Iconography of Charlemagne

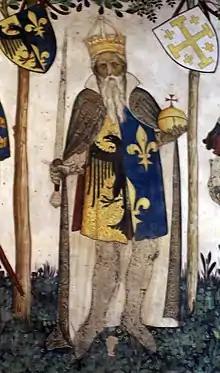
Charlemagne coated in his attributed arms (also displayed in upper left corner), Castello della Manta, 1420s

The rich iconography of Charlemagne is a reflection of Charlemagne's special position in Europe's collective memory, as the greatest of the Frankish kings, founder of the Holy Roman Empire, unifier of Western Europe, protector of the Catholic Church, promoter of education and of the Carolingian Renaissance, fictional precursor of the crusades, one of the Nine Worthies, a (contested) Catholic saint, and a national icon in Andorra, Belgium, France, Germany, Italy, the Netherlands and Switzerland.